Eric Balfour

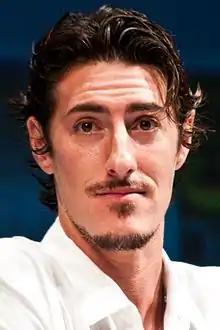
Balfour in 2010

Eric Salter Balfour (born April 24, 1977) is an American actor. He made his film debut in the Lifetime movie "No One Would Tell" in 1996, followed by the drama "Shattered Image" (1998), followed by roles in "What Women Want" (2000), Rise of the Gargoyles (2009) and "The Texas Chainsaw Massacre" (2003). His roles on television include Milo Pressman on the action-thriller TV series "24", a recurring role in the drama "Six Feet Under" as Gabriel Dimas, Duke Crocker in "Haven", Eddie on "The OC", and as Boone in Country Comfort.